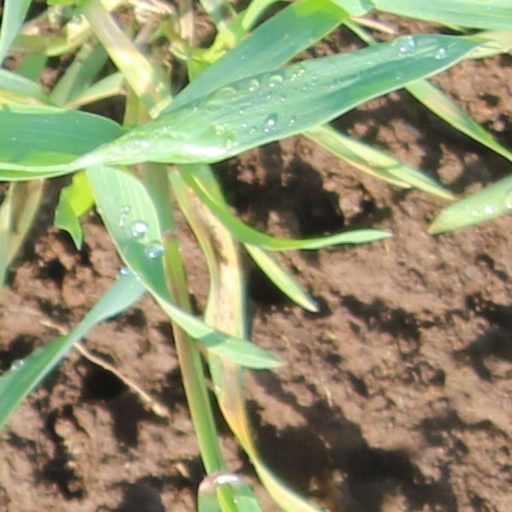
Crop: wheat